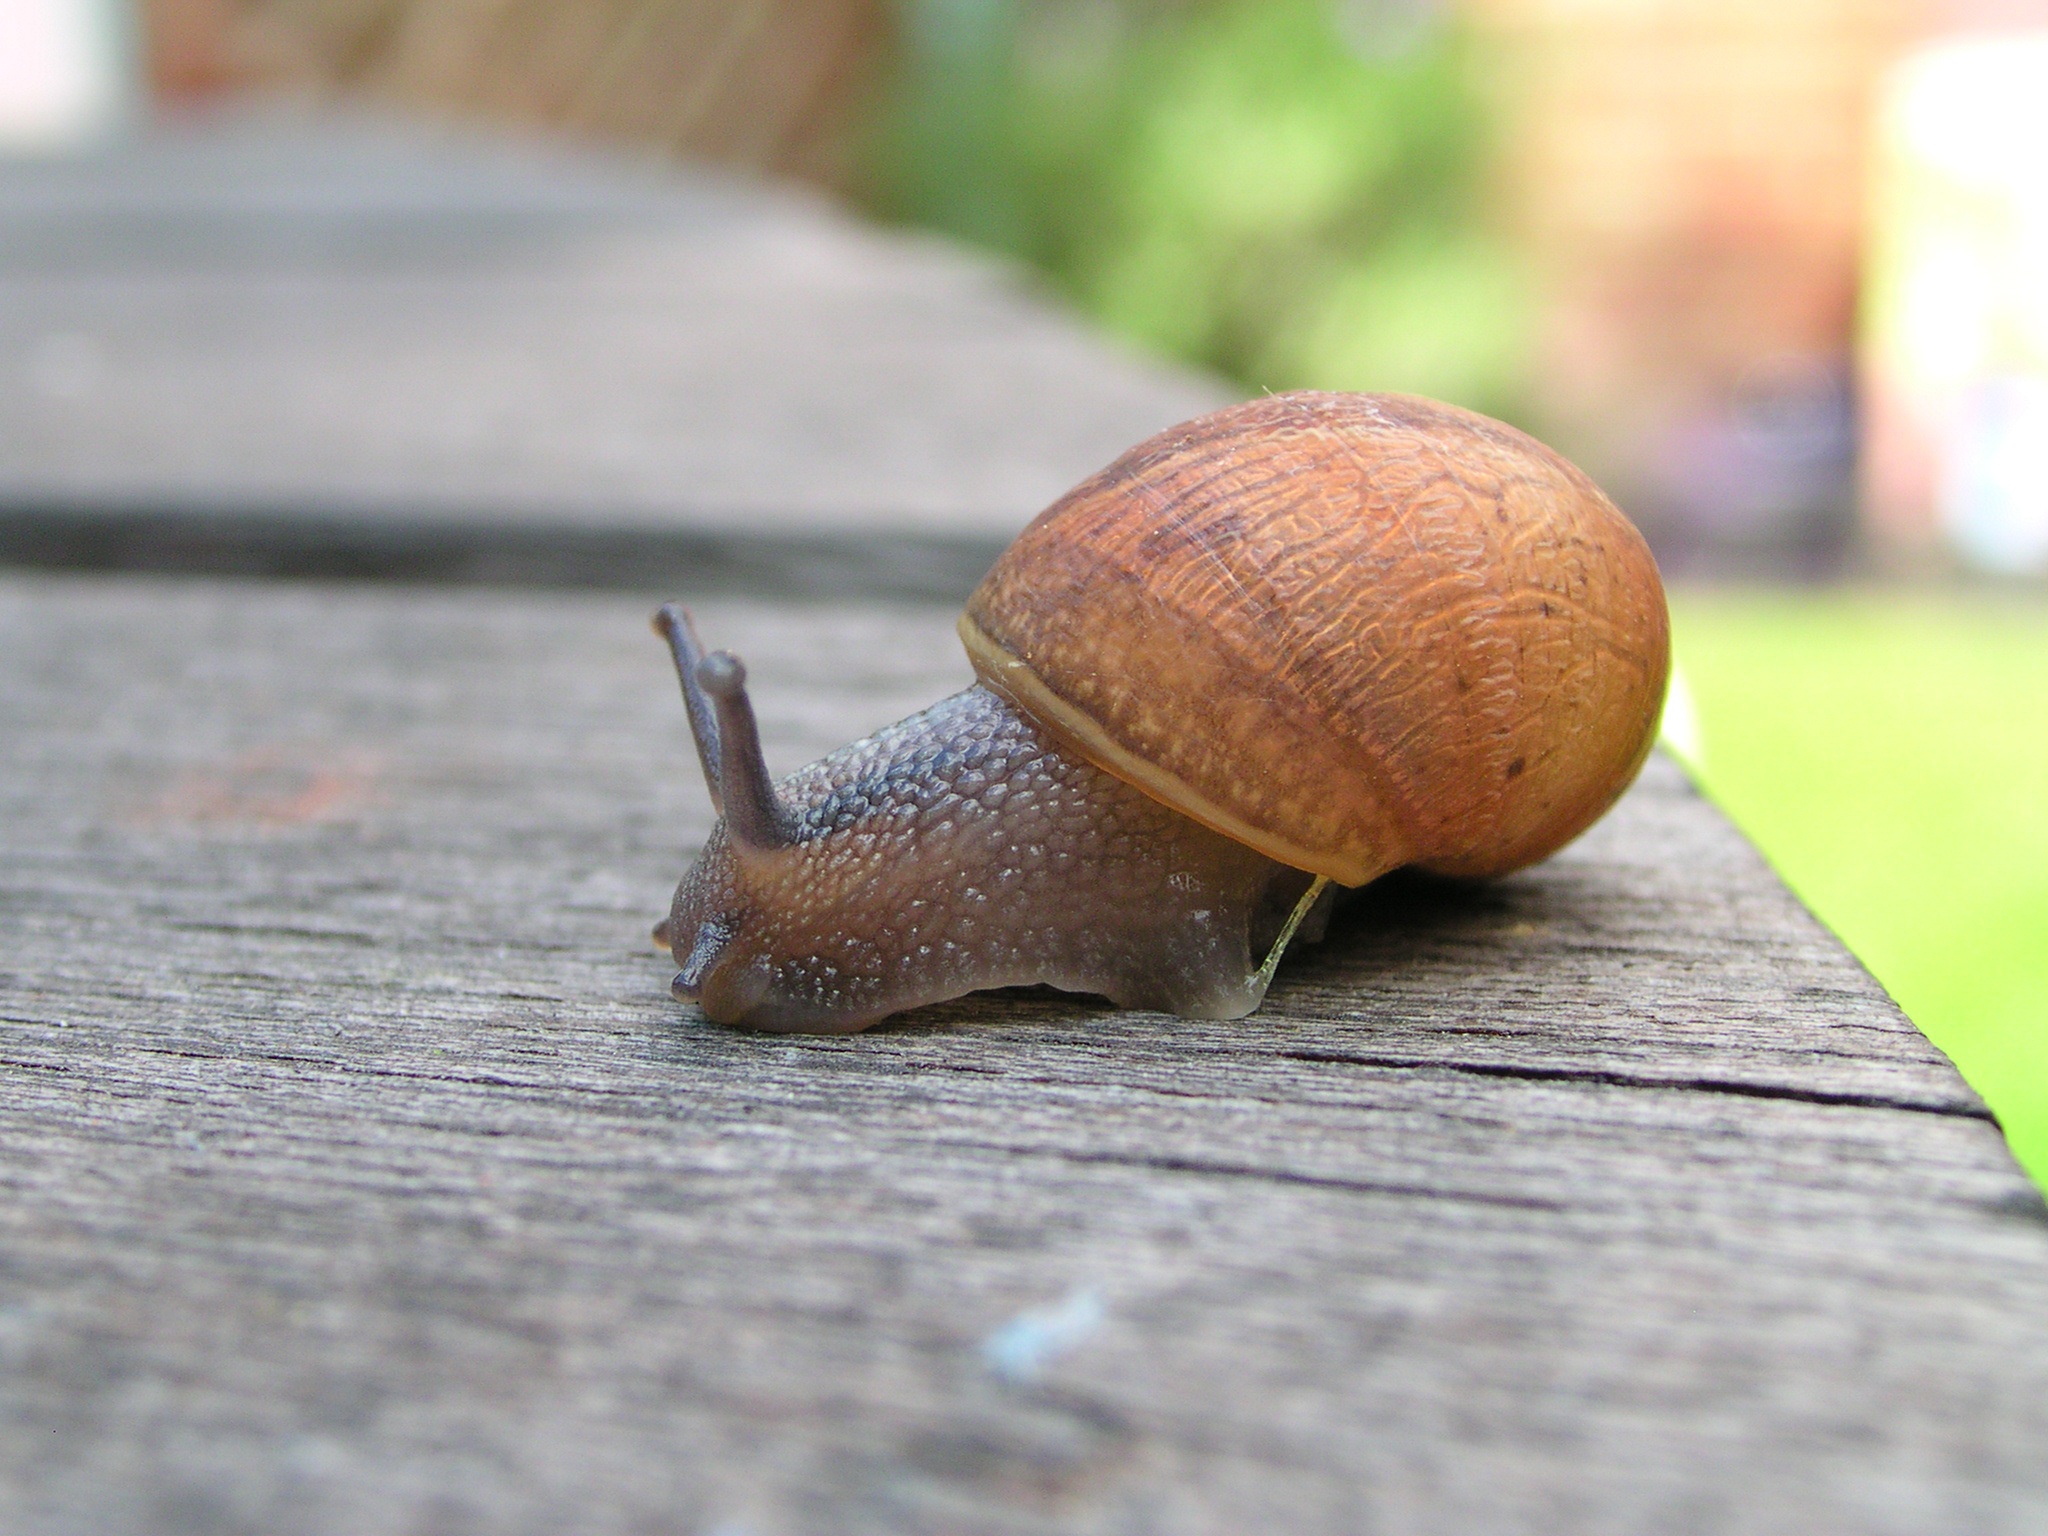
wildlife, garden, fauna, invertebrate, close up, england, snail, sheffield, molluscs, macro photography, sea snail, snails and slugs